Roman Sadovsky

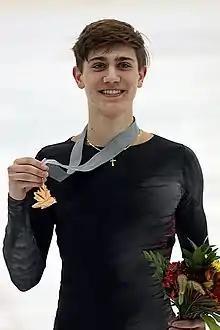
Roman Sadovsky at the 2018 Autumn Classic International

Roman Sadovsky (born May 31, 1999) is a Canadian figure skater and YouTuber. He is the 2019 NHK Trophy bronze medalist, a five-time ISU Challenger Series medalist, and a two-time Canadian national champion (2020, 2025). He represented Canada at the 2022 Winter Olympics.